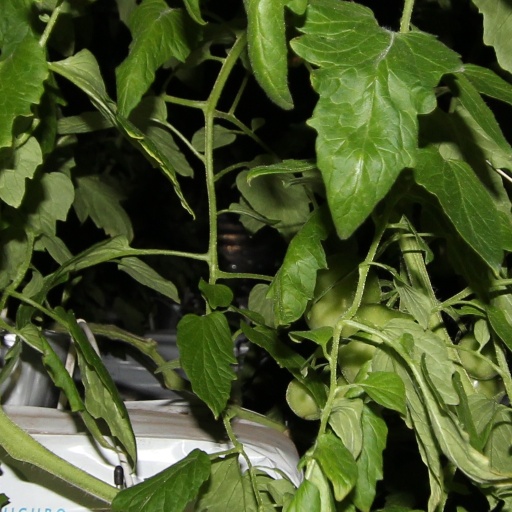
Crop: tomato